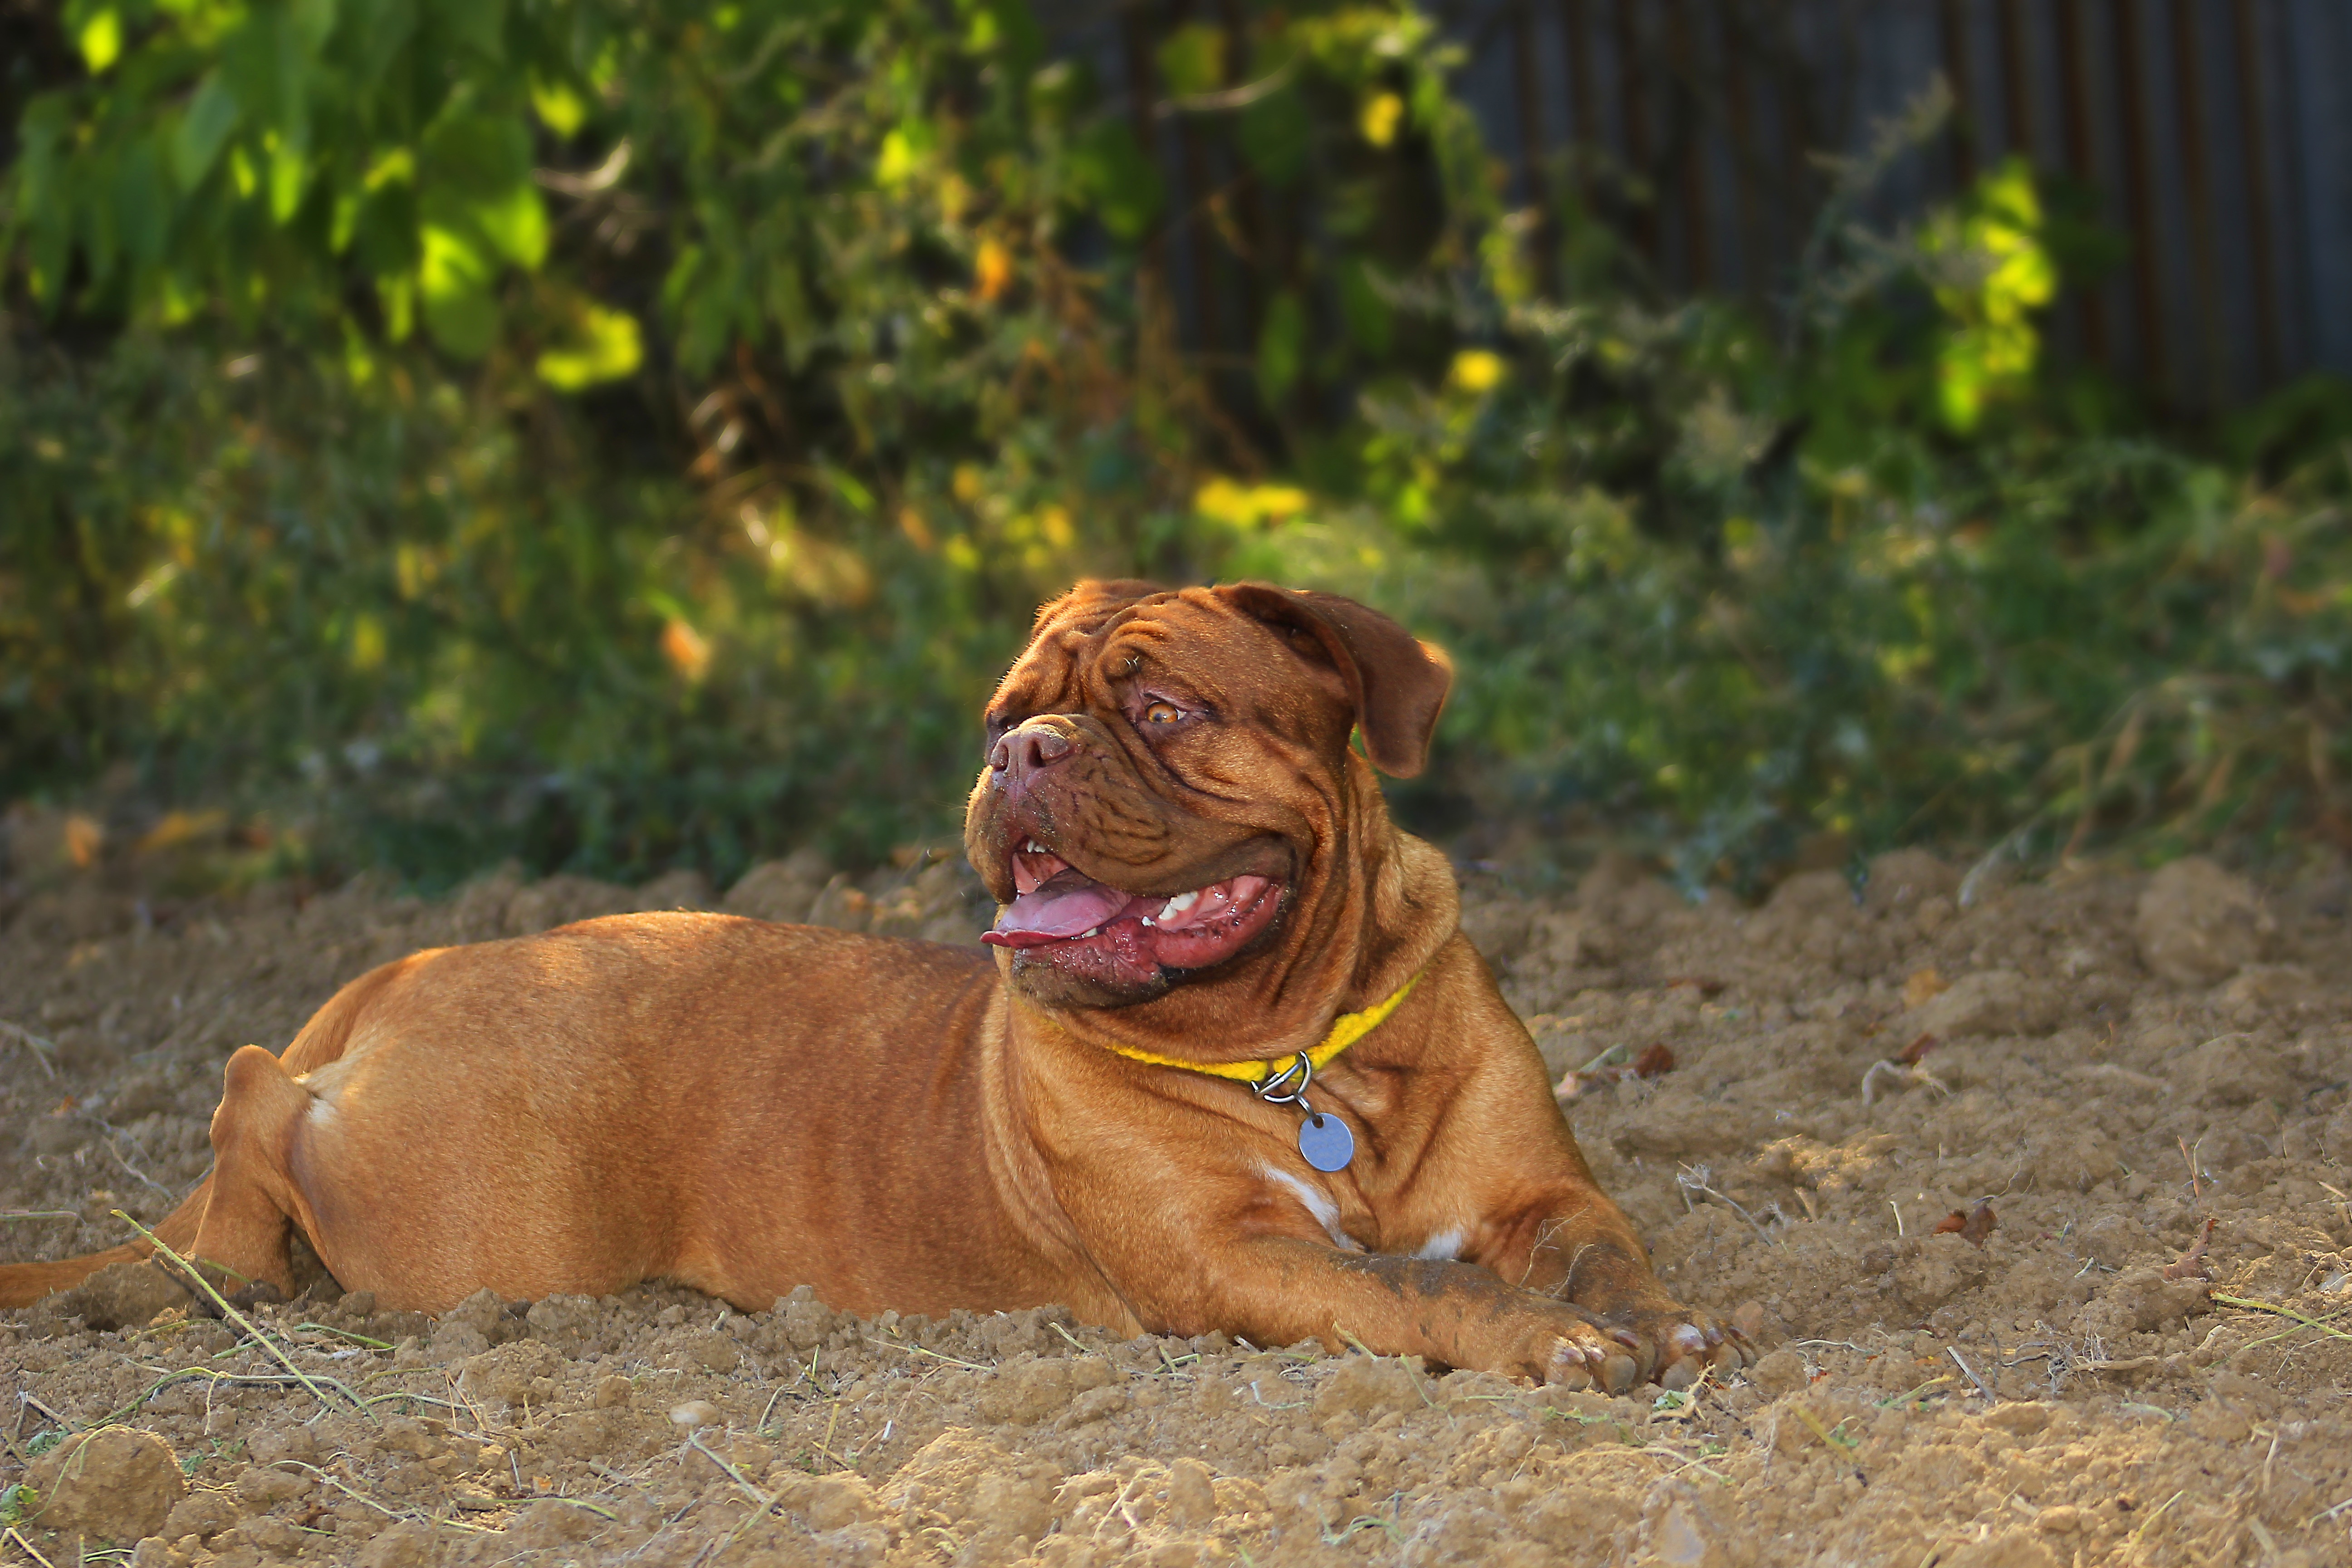
nature, grass, outdoor, meadow, play, home, puppy, dog, animal, cute, summer, love, pet, portrait, green, park, brown, mammal, garden, thoroughbred, outdoors, de, french, background, vertebrate, funny, bordeaux, beautiful, large, strong, active, dog breed, adult, guard dog, mastiffs, bullmastiff, younge, dogue de bordeaux, dog like mammal, carnivoran, olde english bulldogge, tosa